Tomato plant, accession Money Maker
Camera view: bottom (45 deg); turntable rotation: 0 degrees
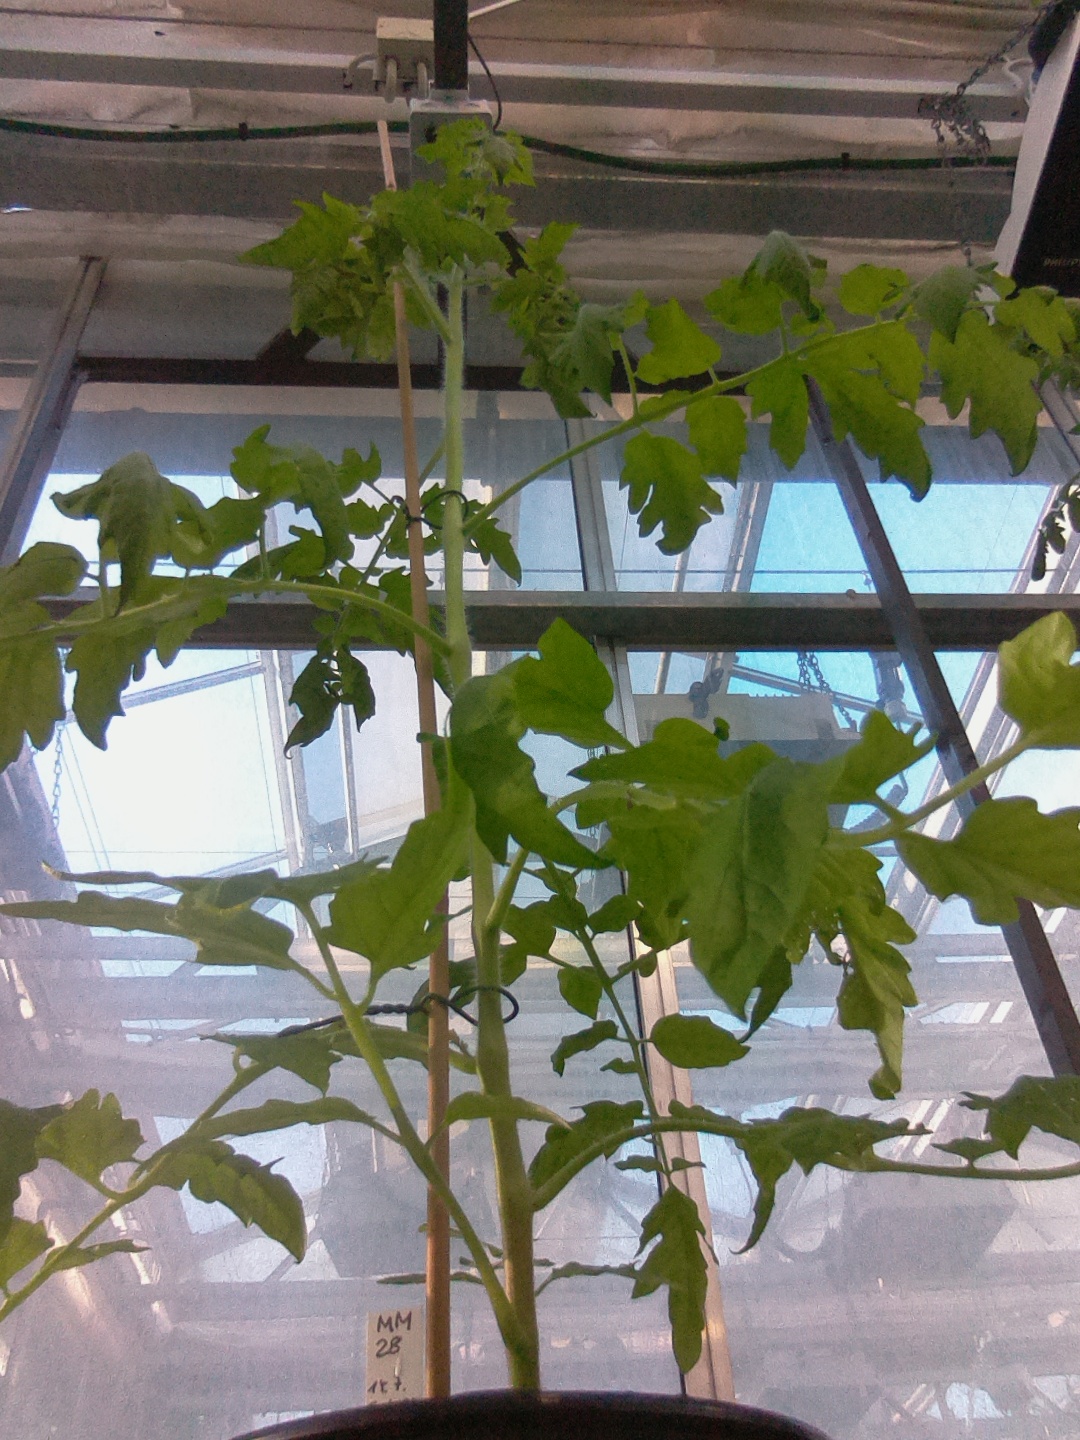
BBCH growth stage 51: First inflorence visible, visible closed flower bud